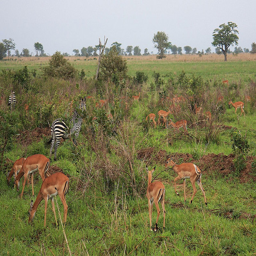
zebras and antelope graze on the planes next to shrubs
some deer and zebras standing around some trees and plants
Zebra and group of gazelle grazing on plain.
Several animals can be seen grazing in the brush of this habitat.
a number of animals in a field with bushes